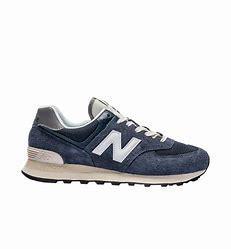
Brand: New
Model: Balance New Balance 574